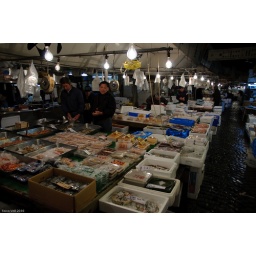
Tsukiji fish market in Tokyo.